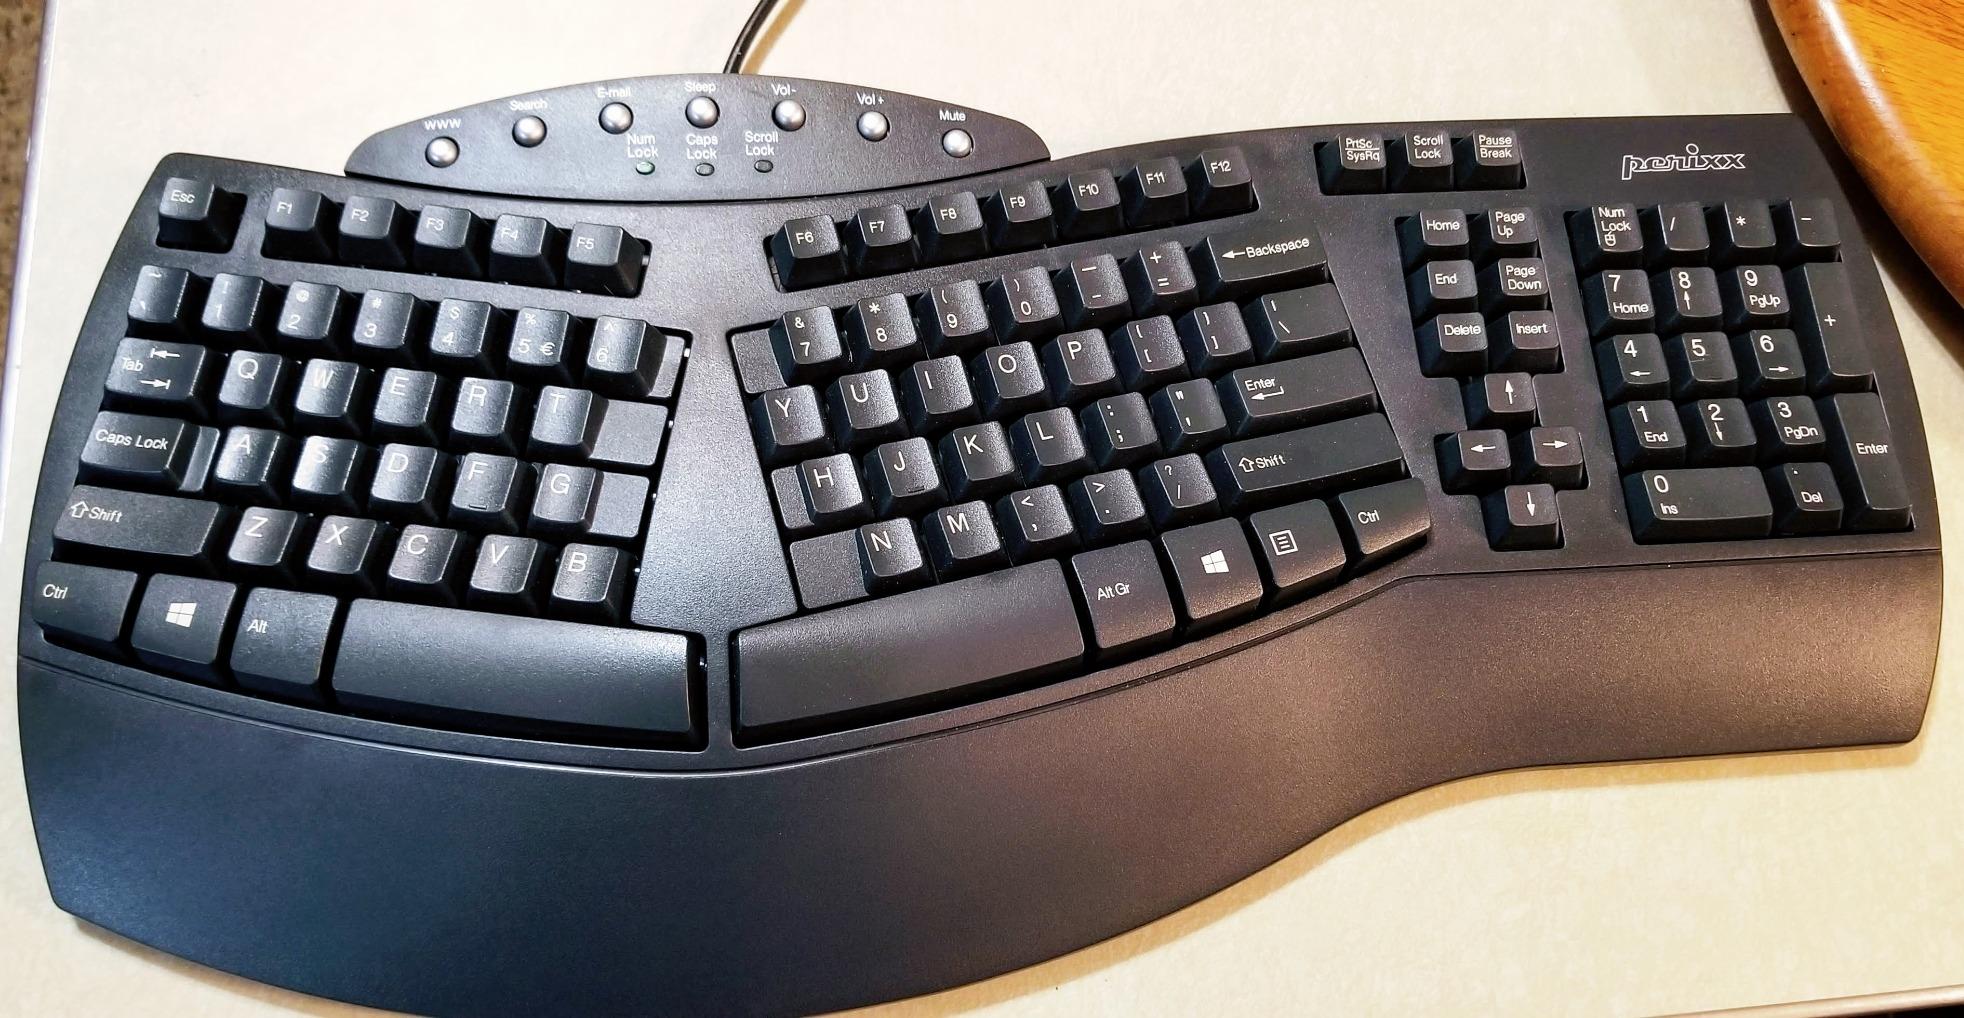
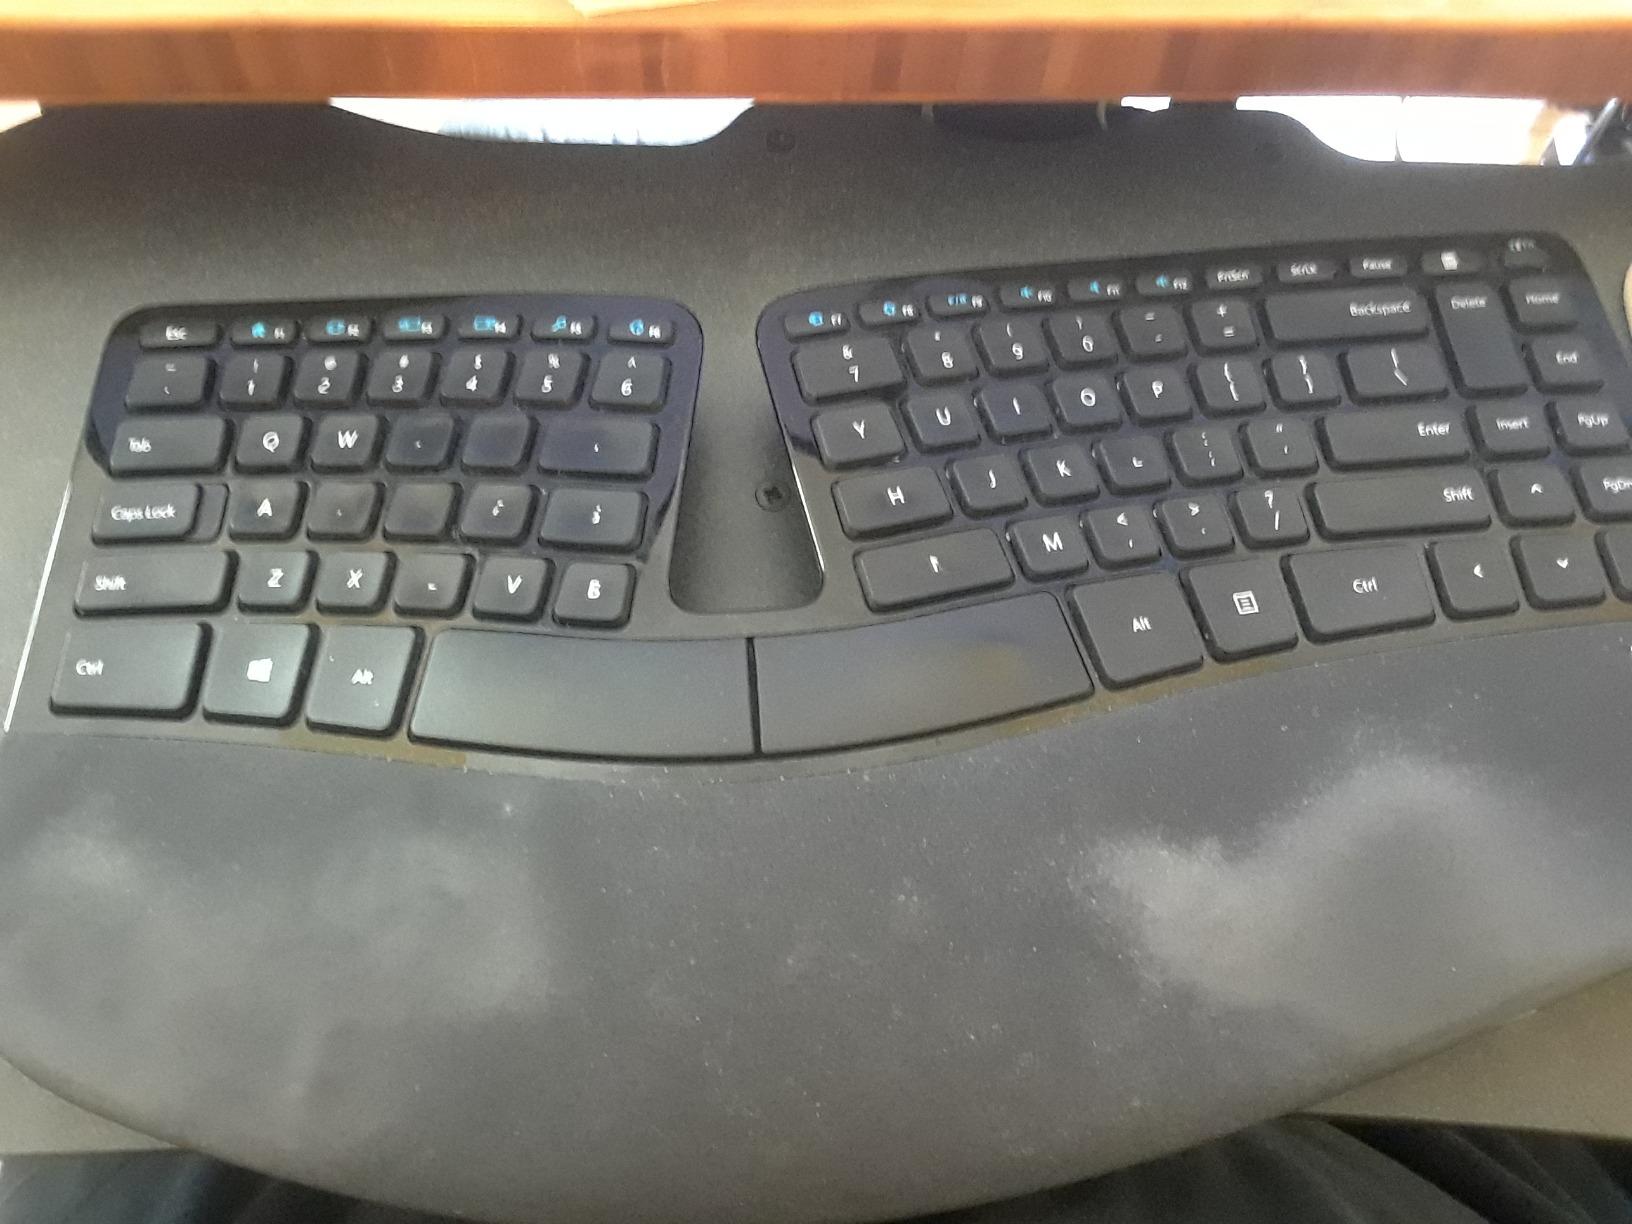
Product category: keyboard
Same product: no